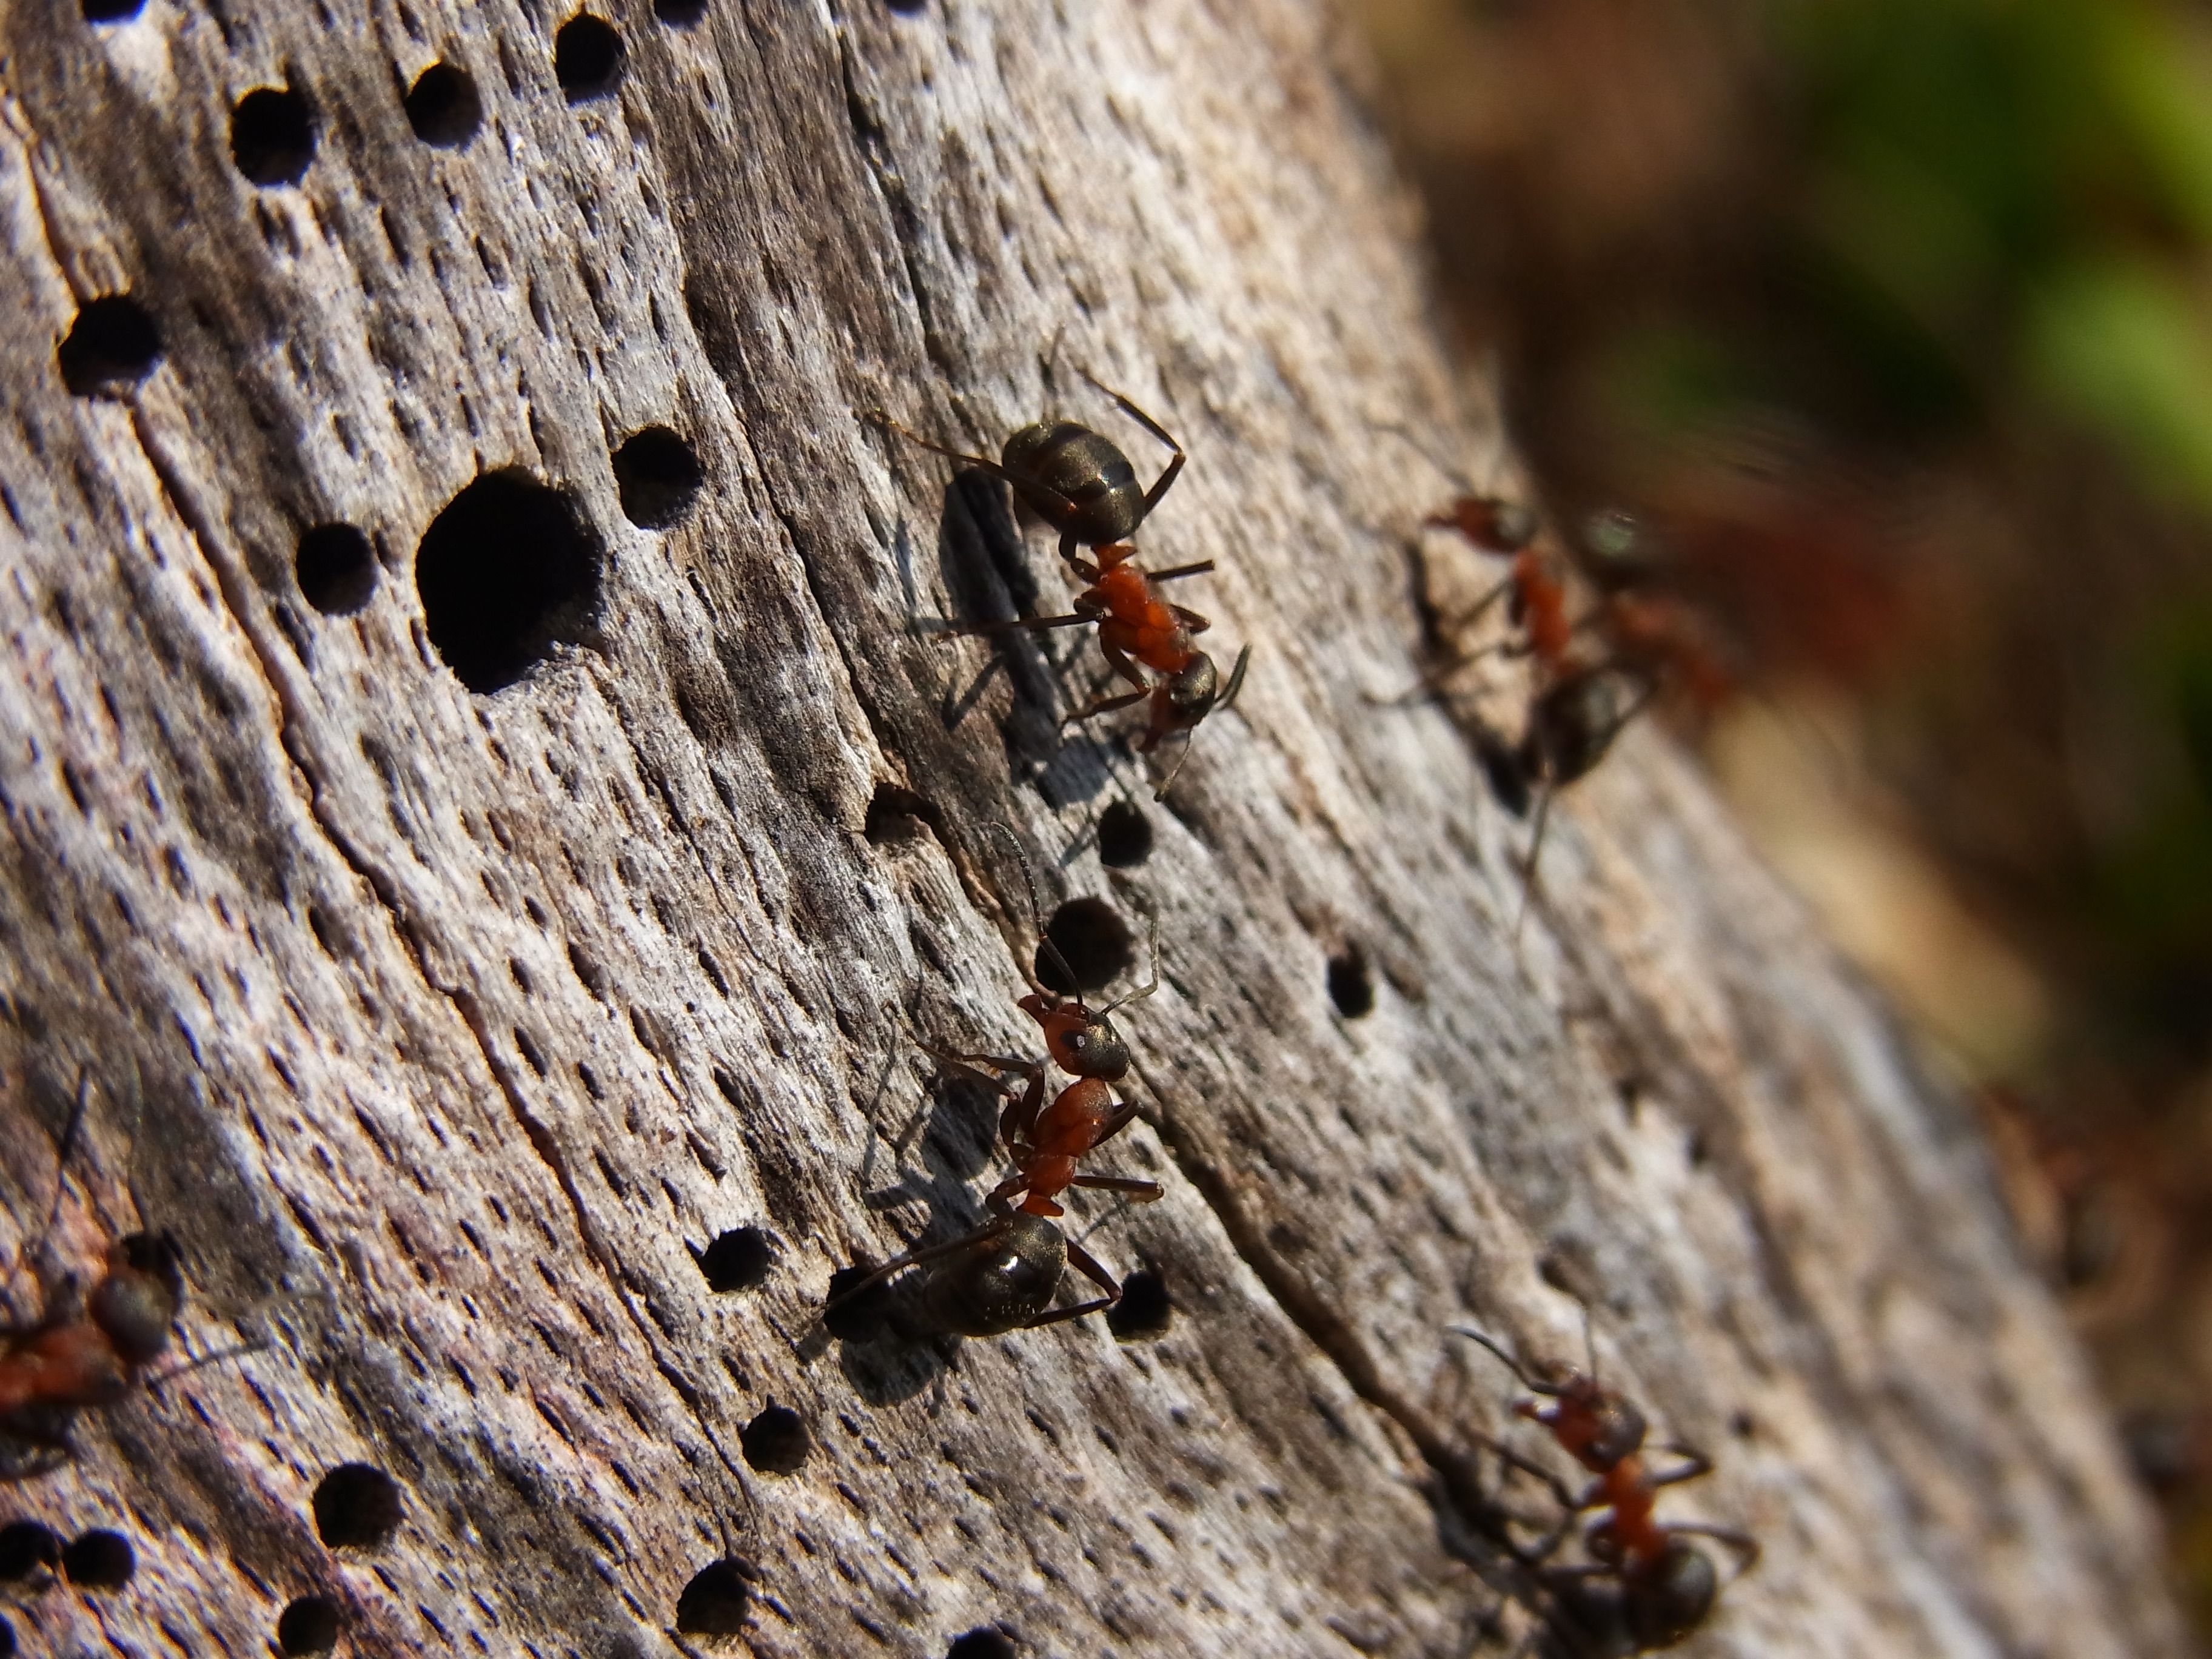
tree, nature, forest, branch, leaf, animal, wildlife, insect, soil, fauna, invertebrate, close up, hornet, ant, wasp, pest, hymenoptera, macro photography, red wood ant, membrane winged insect, formica rufa